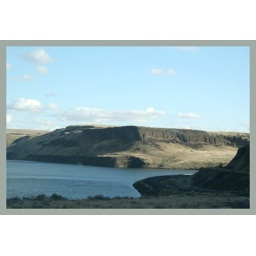
clouds over the palouse snake river fork 2